Fijian cuisine

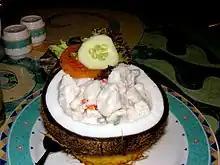
Kokoda, raw fish served in a coconut.

Fijian cuisine has long consisted of primarily foraged and farm-grown food. Although rice, wheat, and tea all became staples during Fiji's colonial era, native Fijians still eat primarily tubers and coconuts. The cuisine of Fiji is known for its seafood and various green vegetables, including "ota", a young forest fern, and "bele" ("slippery cabbage"), a plant that resembles spinach.